Dave Kerzner

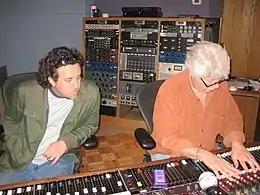
Kerzner and Ken Scott, left to right

Dave Kerzner's interest in progressive music was came about with his exposure to early Genesis music. He was introduced to them by his good friend and band collaborator Jamie Rickel (drums). The early years were spent tirelessly working/developing original recordings, along with Dave Silverman (bass and vocals).